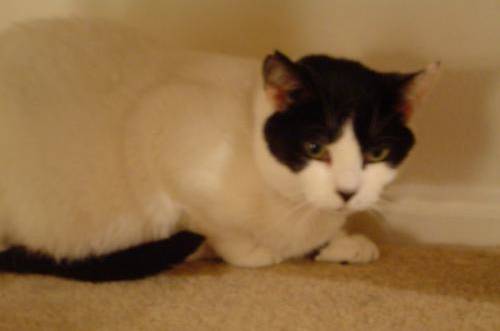
Label: cat